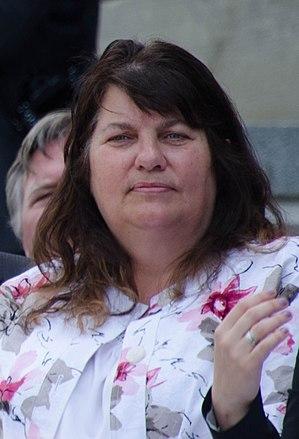
Kim Schreiner est une femme politique canadienne, elle est élue à l'Assemblée législative de l'Alberta lors de l'élection provinciale de 2015. Elle représente la circonscription de Red Deer-Nord en tant qu'une membre du Nouveau Parti démocratique de l'Alberta.